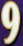
Number: 9